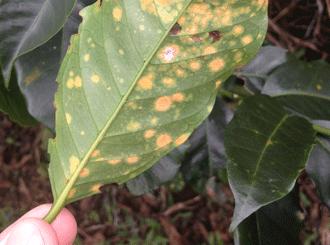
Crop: unknown
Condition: coffee_coffee_rust